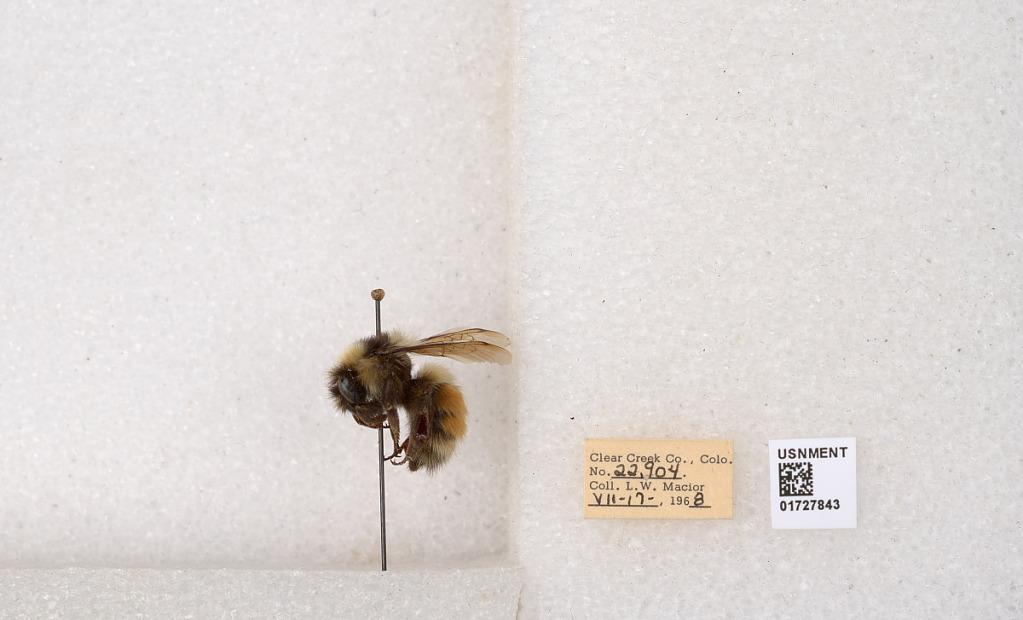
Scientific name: Bombus (Pyrobombus) sylvicola Kirby
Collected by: L. Macior
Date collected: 1968-7-17
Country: United States
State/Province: Colorado
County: Clear Creek
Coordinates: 39.6891, -105.644